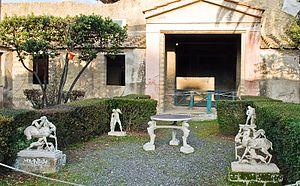
La maison des Cerfs, Herculanum